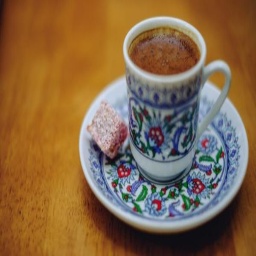
Label: turkish_coffee